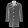
Label: Coat